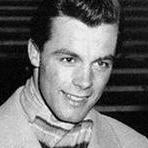
Age: 20